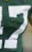
Number: 7